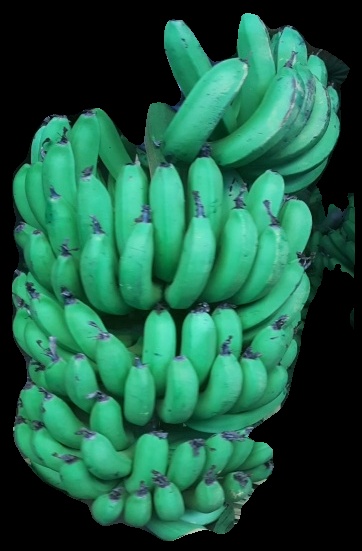
Variety: pachbale
Grade: grade1